Police band (music)

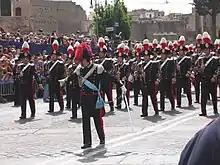
Italian Carabinieri Band

Bands are also maintained in city police departments such as the Rome City Police. Although operationally part of the Italian Armed Forces, Bands of the Arma dei Carabinieri also serve as police bands due to their law enforcement role. The same true for other law enforcement bodies such as the Guardia di Finanza and the Polizia Penitenziaria, who are organized in the following way: